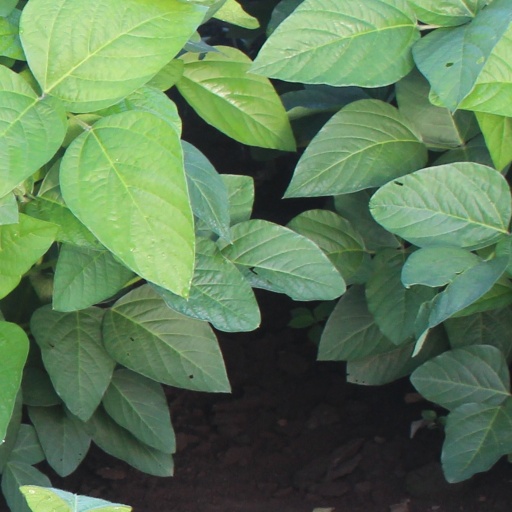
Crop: soybean